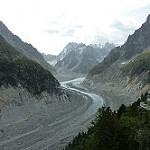
Label: glacier